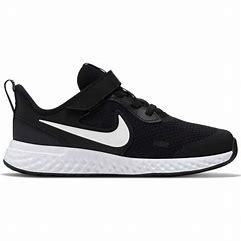
Brand: Nike
Model: Revolution 5